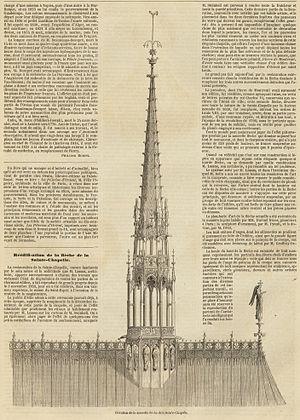
La Sainte-Chapelle, dite aussi Sainte-Chapelle du Palais, est une chapelle palatine édifiée sur l’île de la Cité, à Paris, à la demande de saint Louis afin d’abriter la Sainte Couronne d’épines, un morceau de la Vraie Croix, ainsi que diverses autres reliques de la Passion qu’il avait acquises à partir de 1239. Elle est la première construite des Saintes chapelles, conçue comme une vaste châsse presque entièrement vitrée, et se distingue par l'élégance et la hardiesse de son architecture, qui se manifeste dans une élévation importante et la suppression quasi totale des murs au niveau des fenêtres de la chapelle haute. Bien qu'édifiée dans un bref délai ne dépassant pas sept ans, l'on n'a pas relevé de défauts de construction, et la décoration n'a pas été négligée. Elle fait notamment appel à la sculpture, la peinture et l'art du vitrail : ce sont ses immenses vitraux historiés d'origine qui font aujourd'hui la richesse de la Sainte-Chapelle, car elle a été privée de ses reliques à la Révolution française, et perdu ainsi sa principale raison d'être.